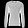
Label: Pullover